The Dreamer of Oz: The L. Frank Baum Story

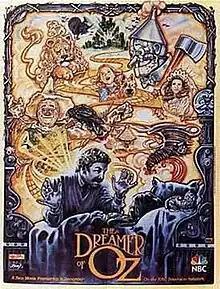
Promotional release poster

The Dreamer of Oz: The L. Frank Baum Story is a 1990 American made-for-television biographical film starring John Ritter as Lyman Frank Baum, the author who wrote the 1900 novel "The Wonderful Wizard of Oz" and thirteen other Oz books. Also starring in it were Annette O'Toole as Baum's supportive wife, Maud, and Rue McClanahan as Baum's tough mother-in-law, Matilda Gage.